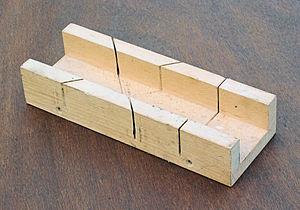
Une boîte à onglets est un gabarit de coupe utilisé en menuiserie.
Une scie à onglet désigne, en français, deux outils distincts destinés à la coupe de précision à un angle précis :